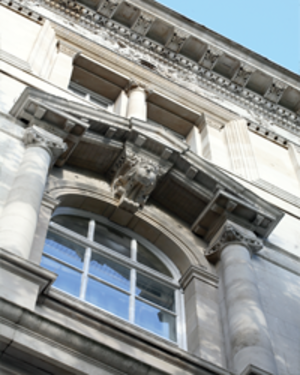
Le Royal United Services Institute for Defence and Security Studies, officiellement encore connu au début du XXIᵉ siècle par son ancien nom, le Royal United Services Institution, est un think tank britannique spécialisé dans la défense et la sécurité. Il fut fondé en 1831 par le duc de Wellington.